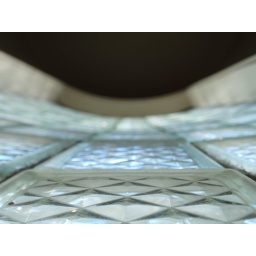
This is a window in my house that was handmade out of glass blocks, i love this window! :]